Beroun

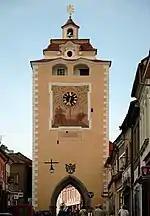
Plzeňská Gate

Husovo Square and its surrounding are the historic centre of Beroun. The square contains many valuable and well preserved houses. The town hall is a Renaissance building from 1560–1564.